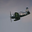
Label: airplane